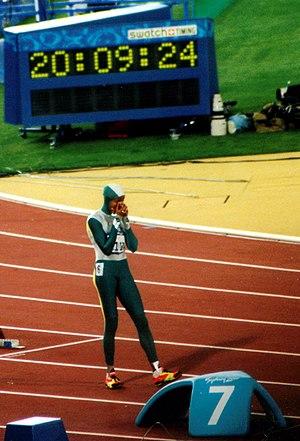
Catherine Astrid Salome Freeman dite Cathy Freeman est une athlète australienne spécialiste du 400 mètres. Elle est championne olympique et double championne du monde de la discipline.
L'épreuve du 400 mètres féminin aux Jeux olympiques de 2000 s'est déroulée du 22 au 25 septembre 2000 au Stadium Australia de Sydney, en Australie. Elle est remportée par l'Australienne Cathy Freeman.
Les icônes du Queensland du Q150 sont des icônes culturelles reprises dans une liste officielle établie par le gouvernement du Queensland dans le cadre du Q150 en 2009 et qui présente des personnalités, lieux et événements importants du Queensland.
Les aborigènes d’Australie sont les premiers humains connus à avoir peuplé la partie continentale de l'Australie. Ils constituent, avec les indigènes du détroit de Torrès, la population autochtone de cet État d'Océanie. Le mot commun aborigène désigne plus généralement celui dont les ancêtres sont les premiers habitants connus de sa terre natale.